Adama Diomande

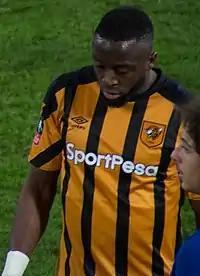
Diomande playing for Hull City in 2018

Valentin Adama Diomande (born 14 February 1990) is a Norwegian professional footballer who plays as a forward. He has previously played for Lyn, Skeid, Hødd, Strømsgodset, Dinamo Minsk, Stabæk, Hull City, Los Angeles FC, Cangzhou Mighty Lions, Al-Sailiya, Al-Arabi, Odd, and Toronto FC.